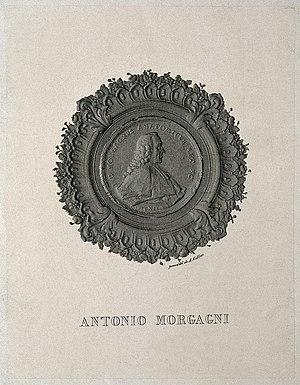
Achille Collas est un ingénieur, graveur et illustrateur français, inventeur entre autres d'un procédé pour reproduire en réduction des objets sculptés, qui connut un important succès.